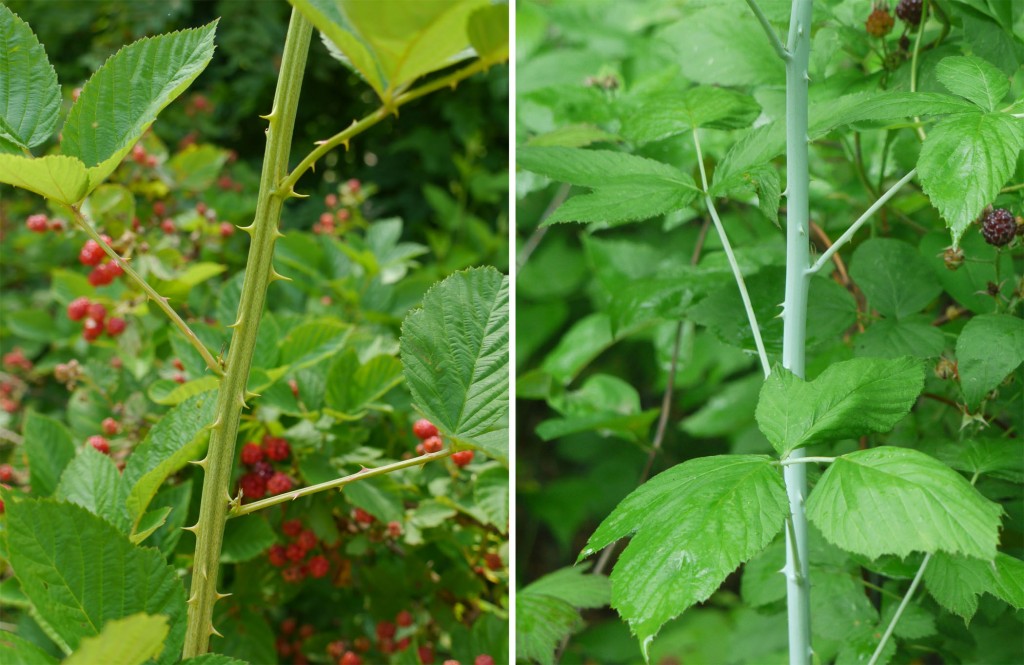
Labels: Raspberry leaf, Raspberry leaf, Raspberry leaf, Raspberry leaf, Raspberry leaf, Raspberry leaf, Raspberry leaf, Raspberry leaf, Raspberry leaf